Pamela Rendi-Wagner

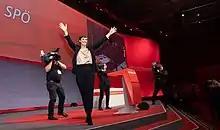
Rendi-Wagner at the SPÖ party convention 2018

On 28 May 2019, Rendi-Wagner was unanimously confirmed by the SPÖ executive as the party's top candidate for the 2019 federal election. The party won 21.2% of votes, a loss of 5.7 percentage points, its worst ever result. Nonetheless, it remained the second largest party and largest opposition party. In the new National Council, Rendi-Wagner became foreign policy spokeswoman for the SPÖ. She also became chairwoman of the foreign affairs committee, and joined the standing subcommittee of the joint committee.